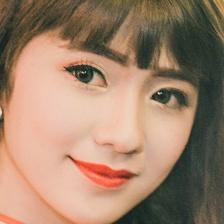
Label: faces